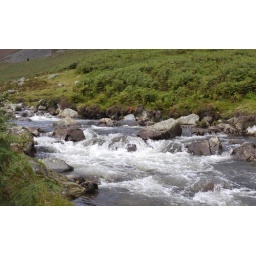
water gussing over the many rocks in the river